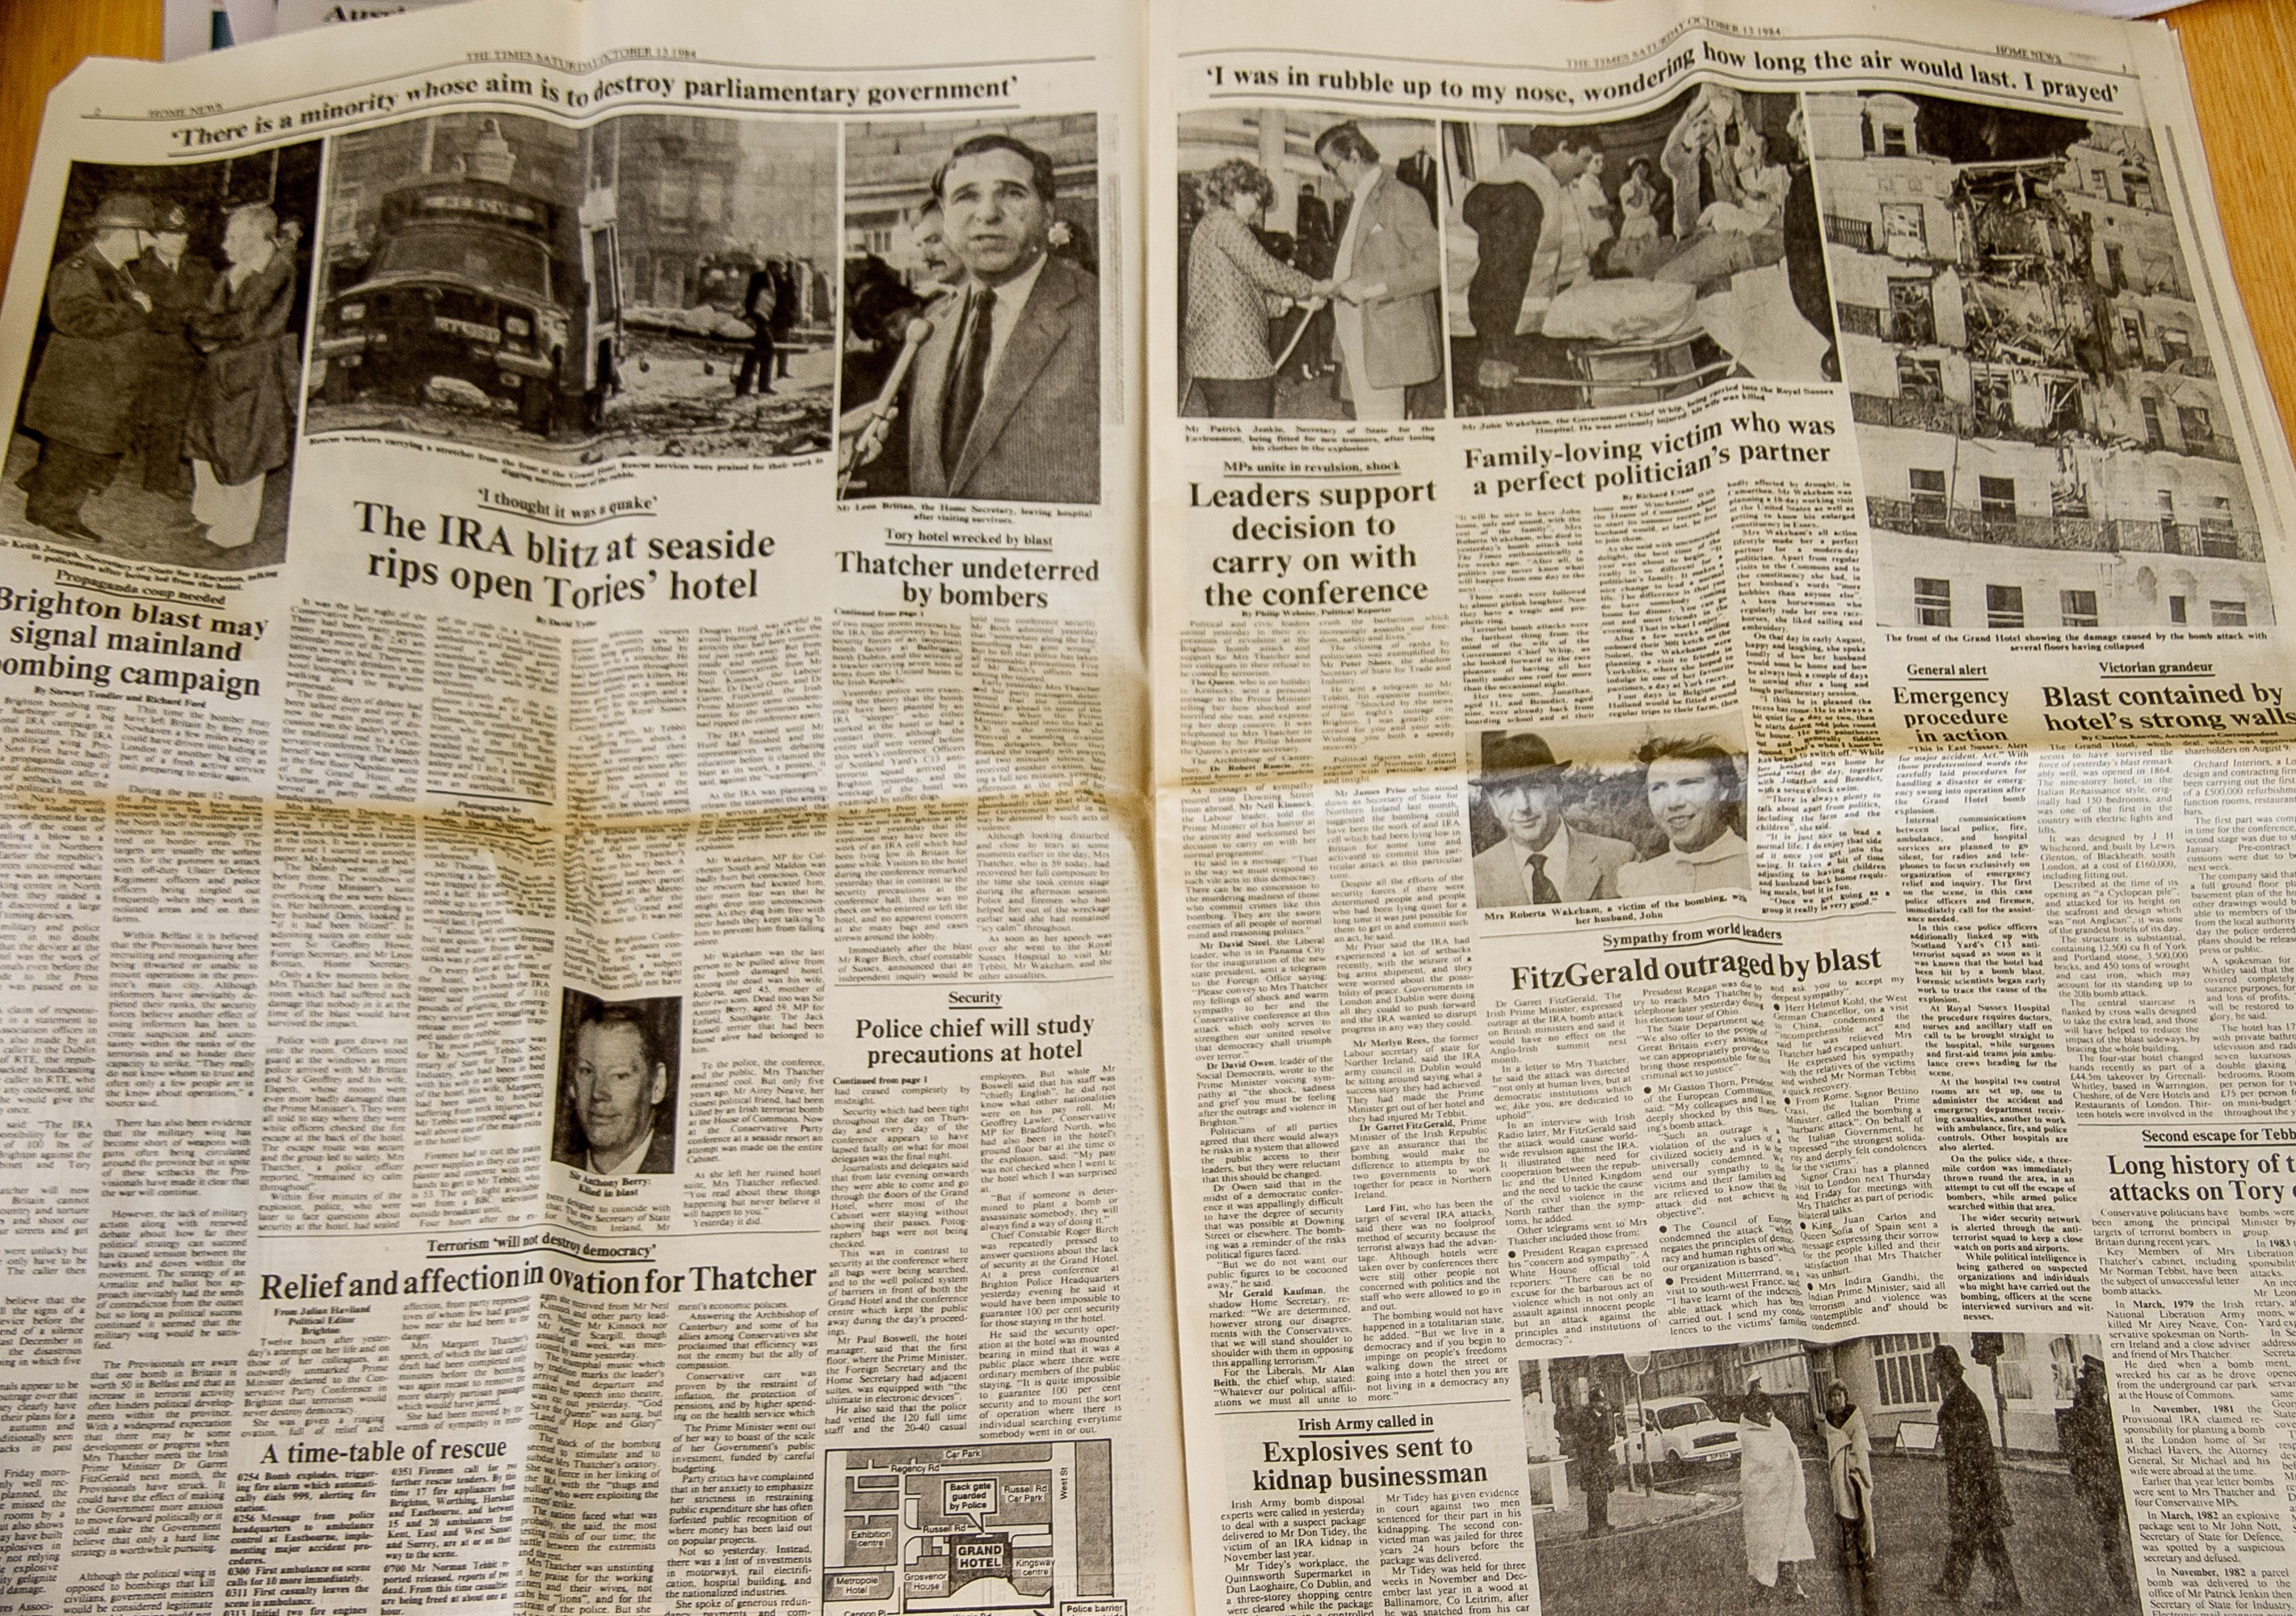
wood, newspaper, print, historic, photos, england, art, sketch, drawing, text, politics, attack, history, government, comics, brighton, 1984, bombing, ancient history, ira